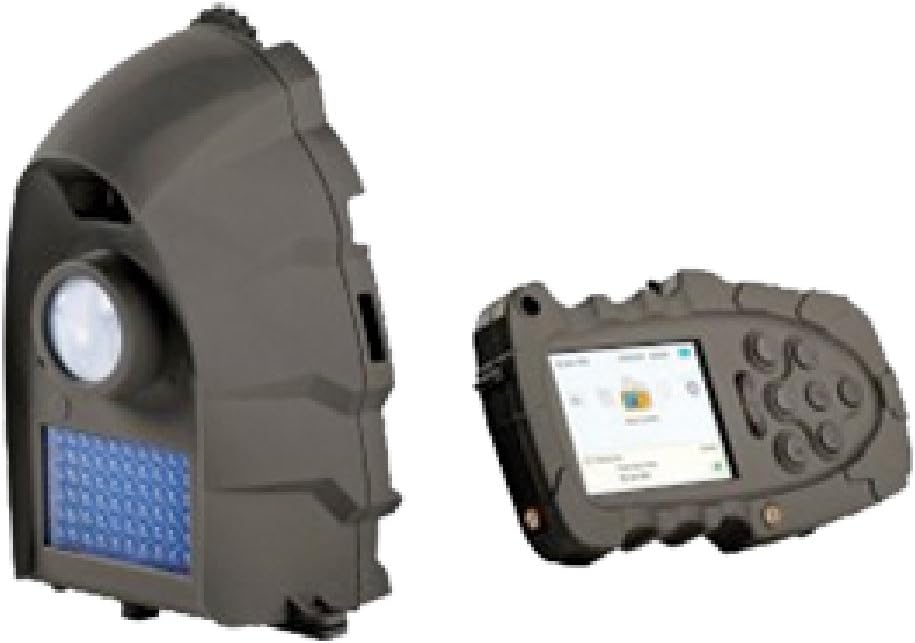
RCX-1 Trail Camera System Kit
Category: Sports & Outdoors
112201 Features: -Camera system kit.-1 RCX controller.-Car adapter, home adapter and USB cable.-AA battery pack cartridge tray.-Lithium Ion battery for RCX controller.-6 Hex standoffs for mounting.-13" H x 17" W x 34" D, 3.58 lbs. Specifications: -12 Volt cable.
Features: Innovative "plug and play" technology simplifies the process of taking and retrieving images of game in the field | Handheld USB Controller/Viewer gives you complete control of your system | Eight megapixels camera | Delivers both high-resolution color (day) and infrared (night) still images, as well as a video option to capture game activity in your area | Offers a lightning fast, less than one second trigger speed